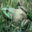
Label: frog